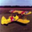
Label: airplane